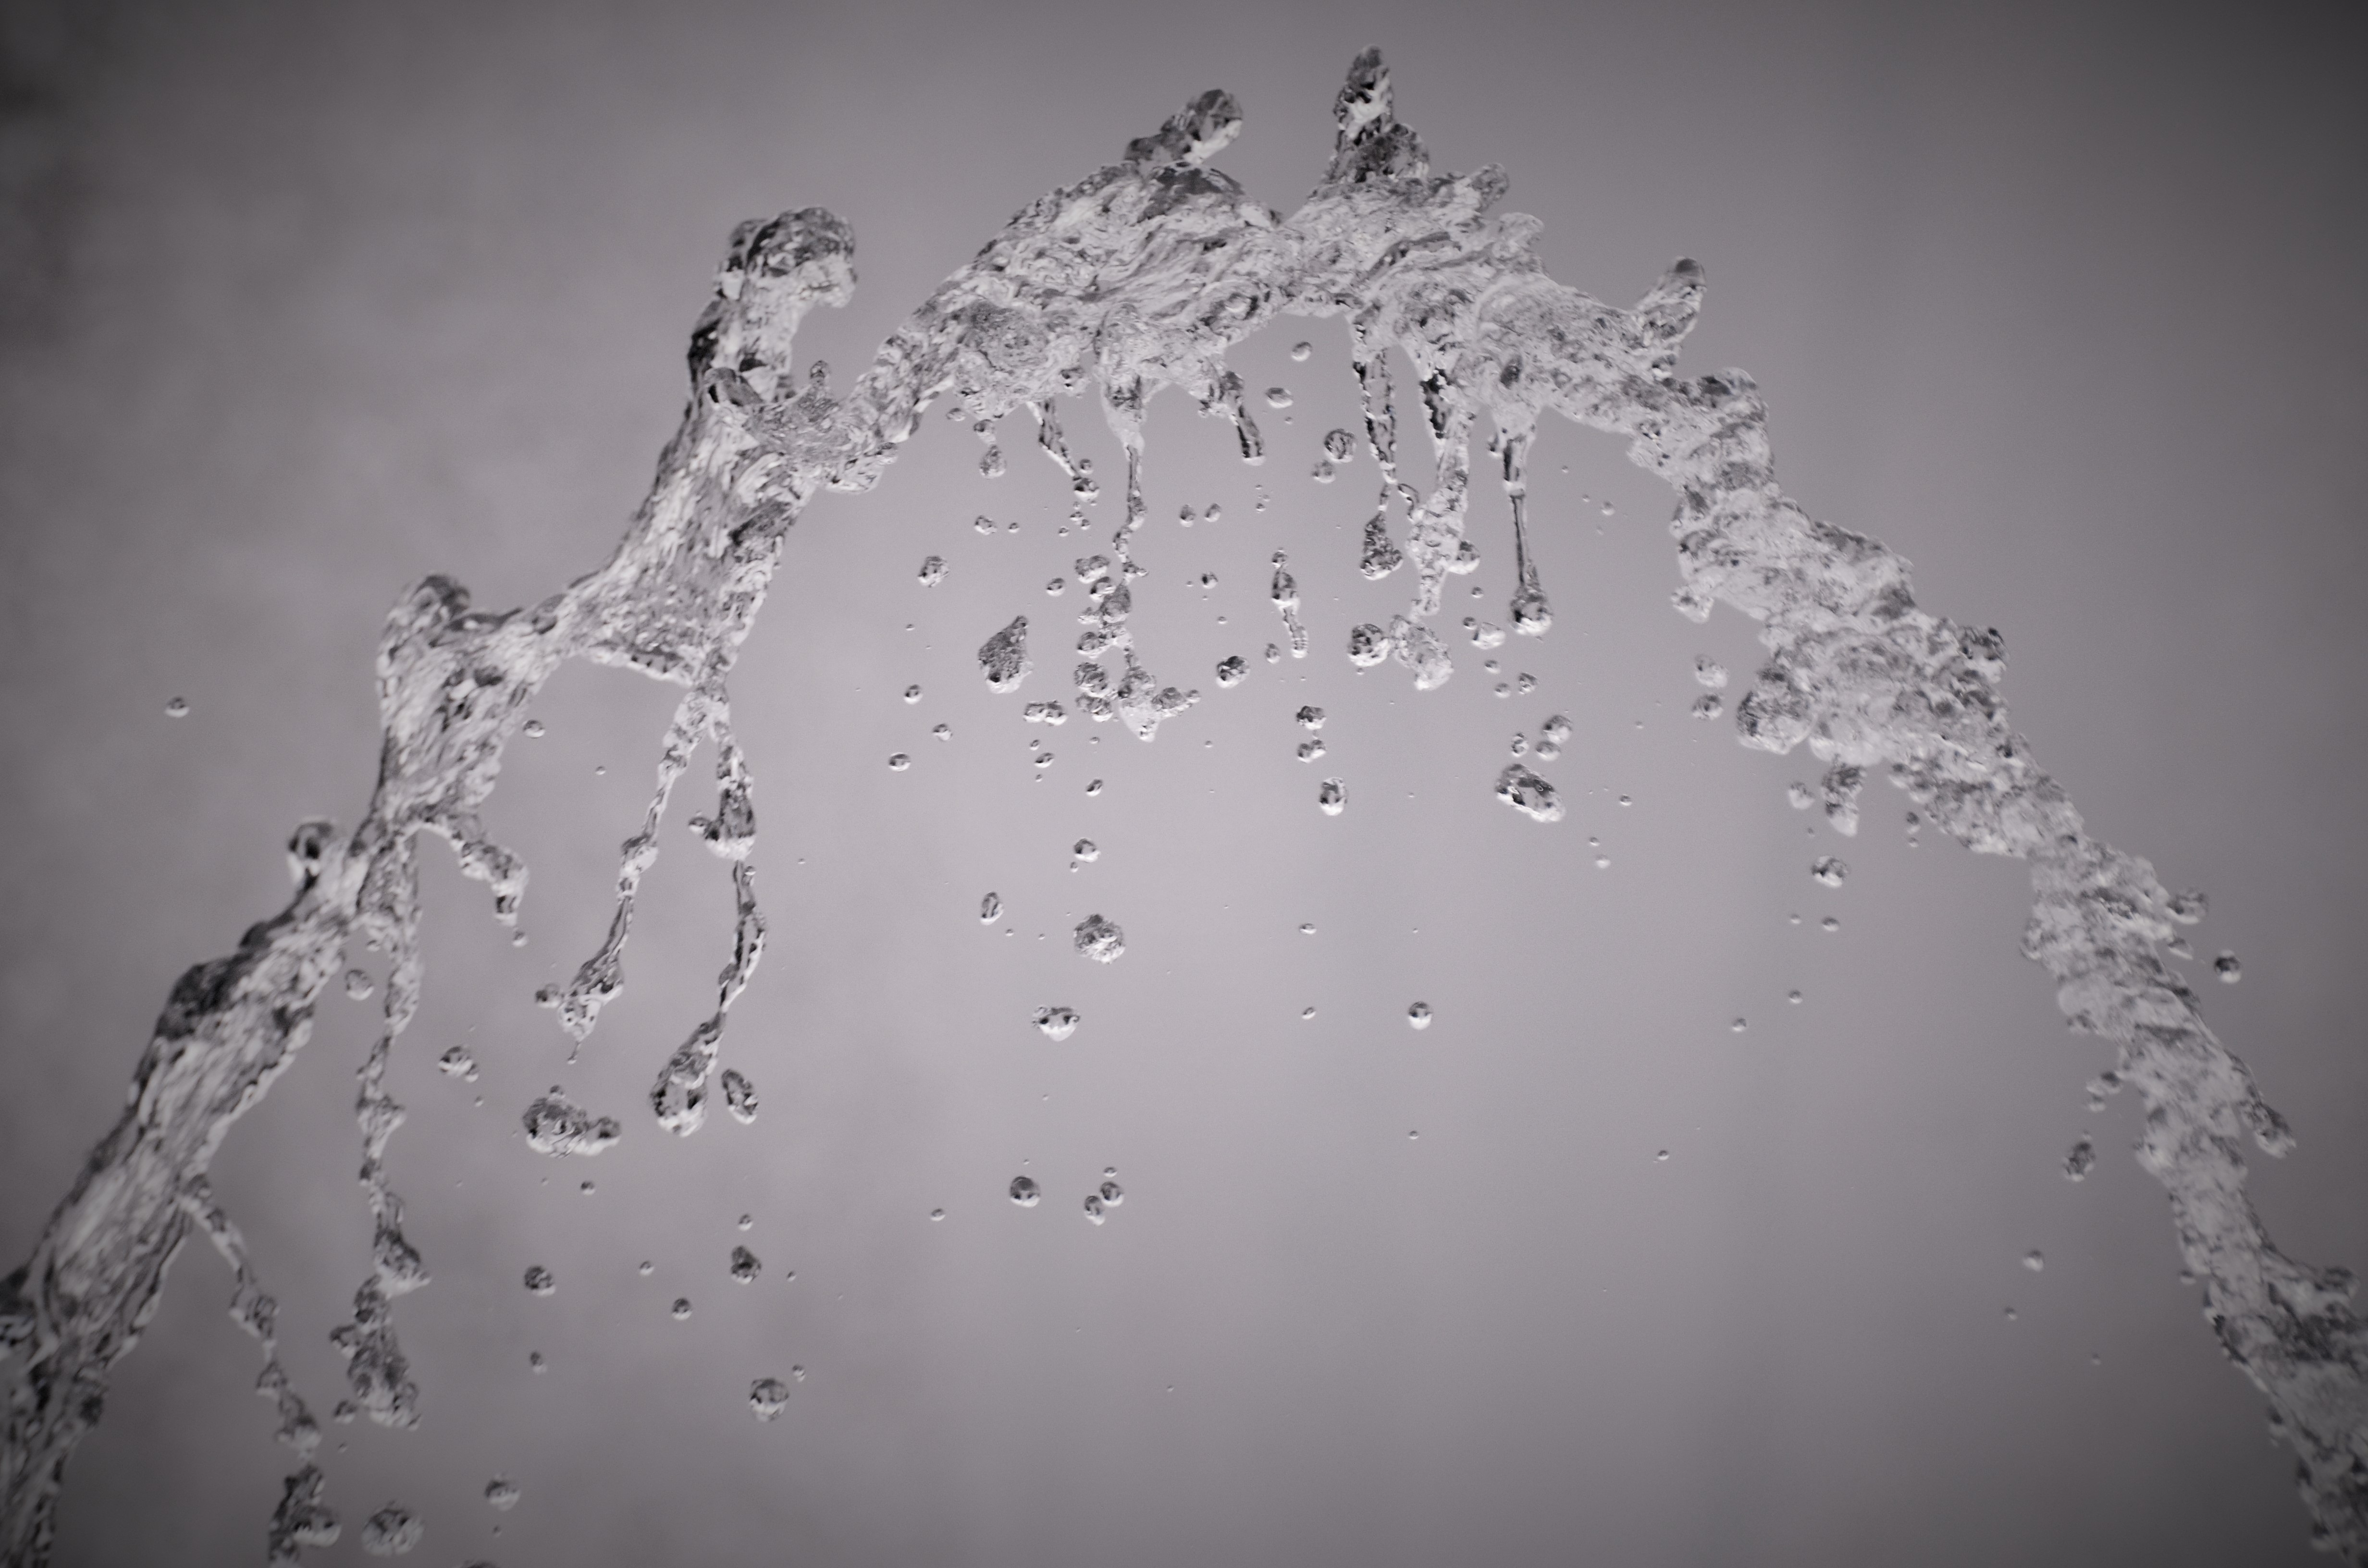
water, nature, branch, snow, winter, drop, dew, black and white, white, frost, city, ice, weather, monochrome, fountain, basin, freezing, macro photography, water jet, monochrome photography